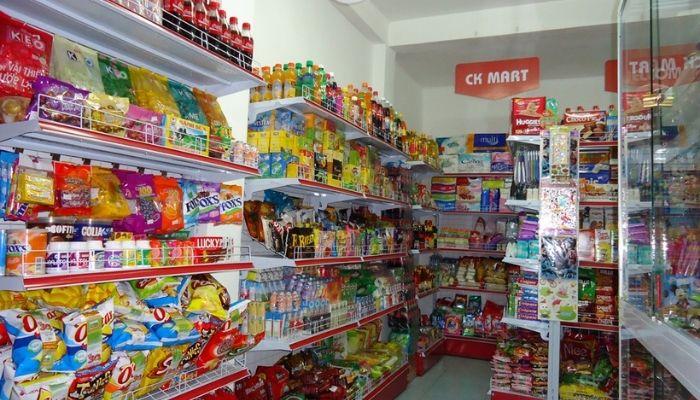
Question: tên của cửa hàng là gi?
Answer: cửa hàng tên là ck mart